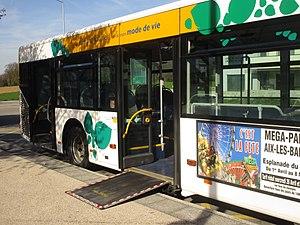
Le bus Mercedes-Benz Citaro C1 n°2014 du Stac avec la rampe d’accès pour les PMR sortie.
Synchro Bus, anciennement Stac, est une marque déposée appartenant à la communauté d’agglomération du Grand Chambéry, qui désigne sous ce nom son service de transport en commun. Ce dernier dessert les 38 communes de Grand Chambéry ainsi que les communes du Bourget-du-Lac et de Voglans, rattachées à la communauté d’agglomération Grand Lac, à l'aide d'un réseau composé de 19 lignes régulières, d’un service de transport à la demande et de transport scolaire, et d’une ligne de vélotaxis, appelée Vélobulle, reliant les quatre arrêts de correspondance situés dans le centre-ville de Chambéry.
Transports Région Arlysère, quelquefois abrégé en TRA, est le nom commercial du service de transport en commun de la communauté d’agglomération Arlysère. Ce dernier dessert 23 des 39 communes de l’intercommunalité à l’aide d’un réseau composé de neuf lignes régulières et d’un service de transport scolaire.